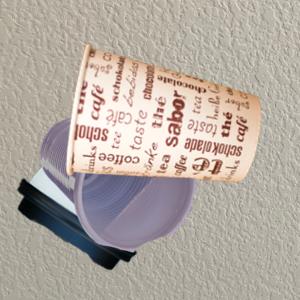
Label: cups